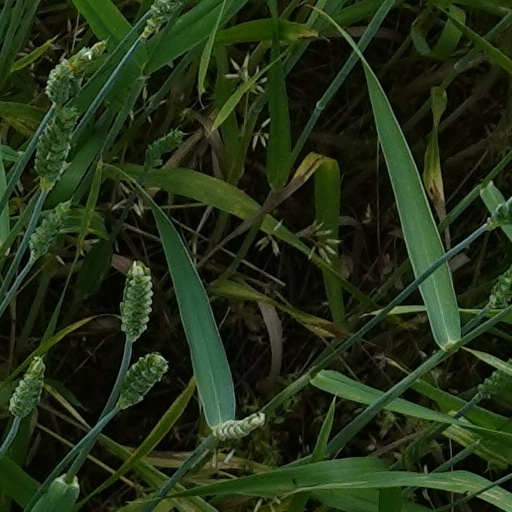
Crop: wheat